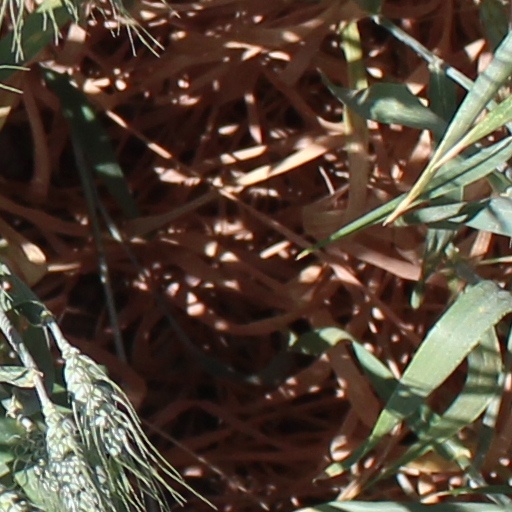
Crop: wheat